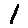
Label: 1